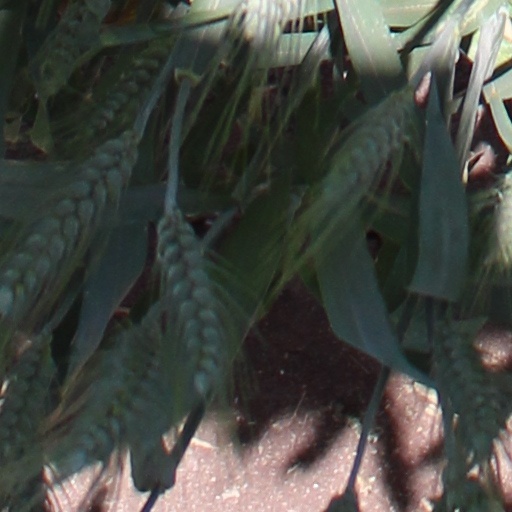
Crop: wheat